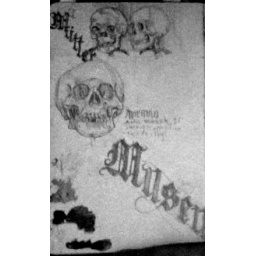
Pencil on paper 2006From the wall of skulls at the Mutter in Philladelphia